Andries Both

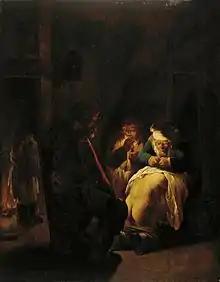
"Peasants in an interior"

In 1641 the brothers left Rome to travel back to the Netherlands. Andries died in Venice by drowning in a canal as he was returning from some festivities.